Naboløs 2

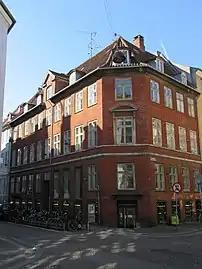
Naboløs 2

The building is constructed in brick with three storeys over a walk-out basement. It has a 10 bays long facade on Naboløs, a four bays long facade on Kompagnistræde and a one-bay chamfered corner. The latter was dictated for all corner buildings by Jørgen Henrich Rawert's and Peter Meyn's guidelines for the rebuilding of the city after the fire so that the fire department's long ladder companies could navigate the streets more easily. The undressed red brick facade is finished by a belt course above the ground floor, a sill course below the windows on the first floor and a cornice. The first floor corner window is framed in sandstone and tipped by a segmental pediment. The basement entrance in the corner is topped by a hood mould supported by corbels. The second basement window from the left (south) in Naboløs is topped by a similar hood mould. The facade on Naboløs is crowned by a single-bay gabled wall dormer which was originally the site of a pulley. A perpendicular side wing extends from the rear side of the building in Naboløs.